Gniew

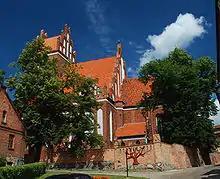
Saint Nicholas church

Beginning in the 10th century, the region belonged to Poland and was part of Gdańsk Pomerania. After the division of Poland by Bolesław III Wrymouth, Gniew fell to the castellany of Starogard Gdański. The land later fell to the Dukes of Świecie and in 1229 Duke Sambor and Świętopełk II of Pomerania granted it to the Cistercian abbey in Oliwa. In the second half of the 13th century, Sambor retook Gniew from the Cistercians and in 1276 bestowed it on the Teutonic Knights. Their claim was formally recognized by Mestwin II of Pomerania in 1282, and the city became the first stronghold of the Teutonic Order on the left riverside of the Vistula. A castle was built as a result of this important strategic location, and in 1297 the Teutonic Knights gave Gniew town privileges. In 1306, the town returned to Poland, and several years later it was occupied by Teutonic Knights.